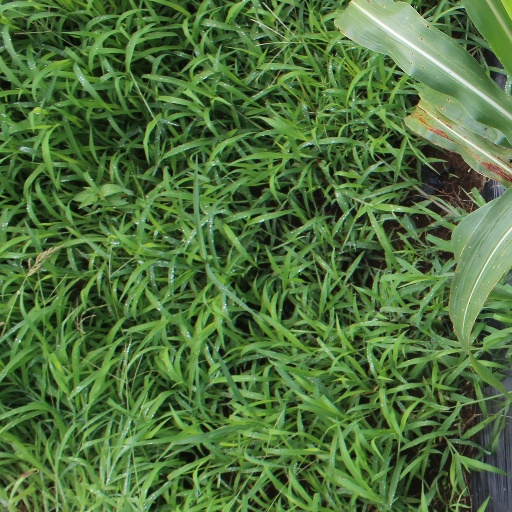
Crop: sorghum